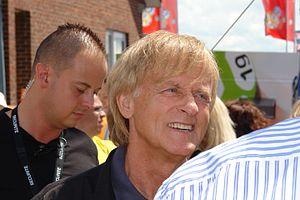
Dave le 07 Juillet 2012 au départ du Beau vélo de Ravel.
Dave, né le 4 mai 1944 à Amsterdam, est un chanteur néerlandais. Il commence sa carrière en 1963 et connaît le succès dans les années 1970 avec des chansons francophones comme Vanina et Du côté de chez Swann. Il se consacre plus nettement ces dernières années à la présentation ou à l'animation d'émissions de télévision, principalement en France.